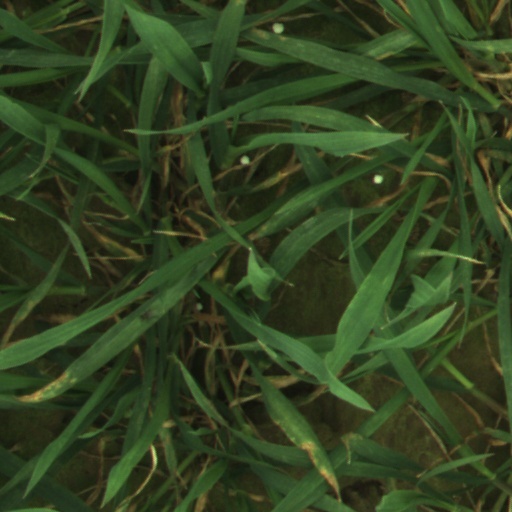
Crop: wheat